Mastodonsaurus

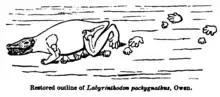
1855 proposed life reconstruction based on paleontologist Richard Owen of a ""Labyrinthodon"" as the maker of "Chirotherium" tracks, walking with crossed limbs to match the outer "thumb" impression and with misidentified skeletal parts taken from archosaurs, but with a "Mastodonsaurus" skull

Most of the skeleton of "Mastodonsaurus", apart from skulls and jaws, remained poorly known until recently. Both scientific and popular sources continued to describe "Mastodonsaurus" as having a squat, frog-like body and a short tail from the 19th century into the 20th century, including for the ""Labyrinthodon"" sculptures by Waterhouse Hawkins at the Crystal Palace outside London in 1854 and in a painting of "Mastodonsaurus" by the famous Czech paleoartist Zdeněk Burian in 1955. A life-size model put on display for the American Museum of Natural History Hall of Vertebrate Origins in 1996 also restored "Mastodonsaurus" with a short, broad body and a short tail, and so presumably able to crawl on land.